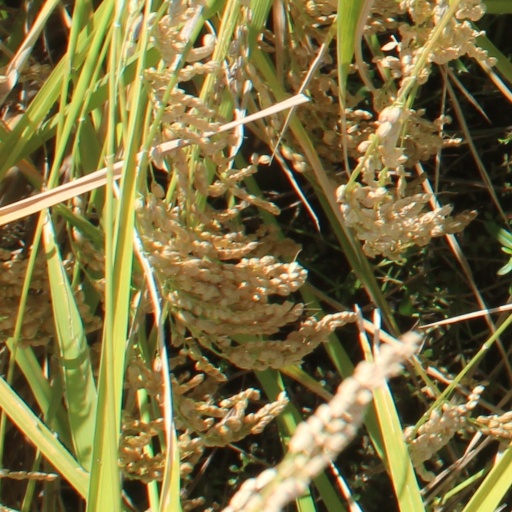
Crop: rice